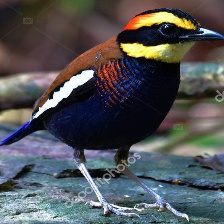
Species: BANDED PITA
Scientific name: HYDRORNIS GUAJANA